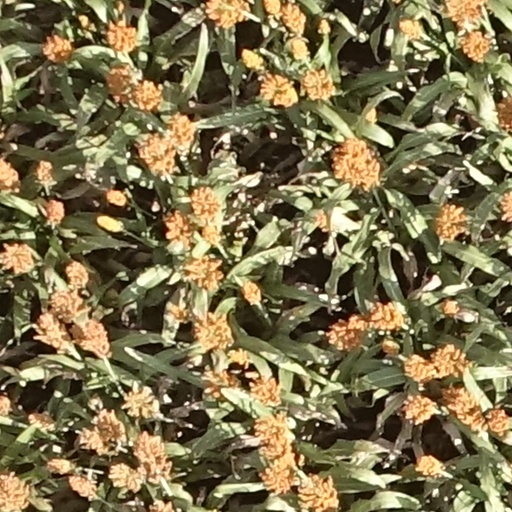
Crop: sorghum